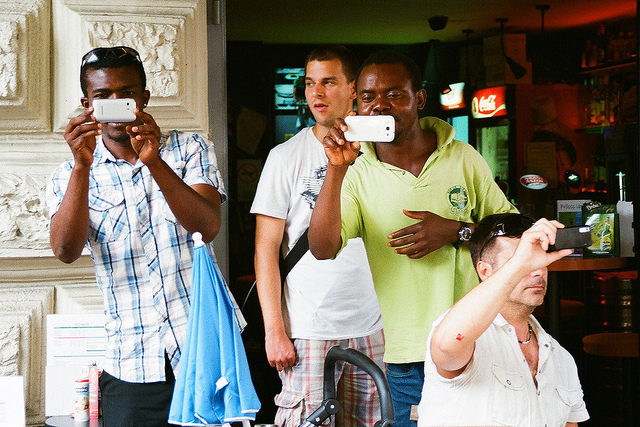
user: Given an image and a question. Answer the question in a short answer. Question: What is the cellphone model used by the man in green? Short Answer:
assistant: iphone